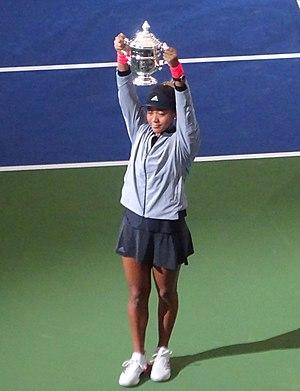
Naomi Osaka, née le 16 octobre 1997 à Osaka, est une joueuse de tennis japonaise, professionnelle depuis 2012. De mère japonaise et de père haïtien, elle vit aux États-Unis depuis l'âge de trois ans et possède, en plus de la nationalité japonaise, la nationalité américaine, qu’elle abandonne en octobre 2019 comme l’y oblige la loi japonaise qui refuse la double nationalité au-delà de l’âge de 22 ans.